Sognsvann line

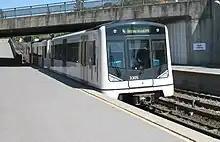
An MX3000 unit at Ullevål stadion

The city council voted in favor of building the Ring Line on 25 June 1997, against the votes of the Progress Party. Financing was partially ensured in December, when a political agreement was reached for Oslo Package 2, a financing plan for investments in public transport in Oslo and Akershus between 2002 and 2011. Construction started in June, with the Agency for Road and Transport of the municipality responsible for construction. The first section opened from Ullevål stadion via Nydalen to Storo on 20 August 2003. With the opening, Line 4 was extended from Ullevål stadion to Storo. On 20 August 2006, the final section opened, from Storo via Sinsen to Carl Berners plass.